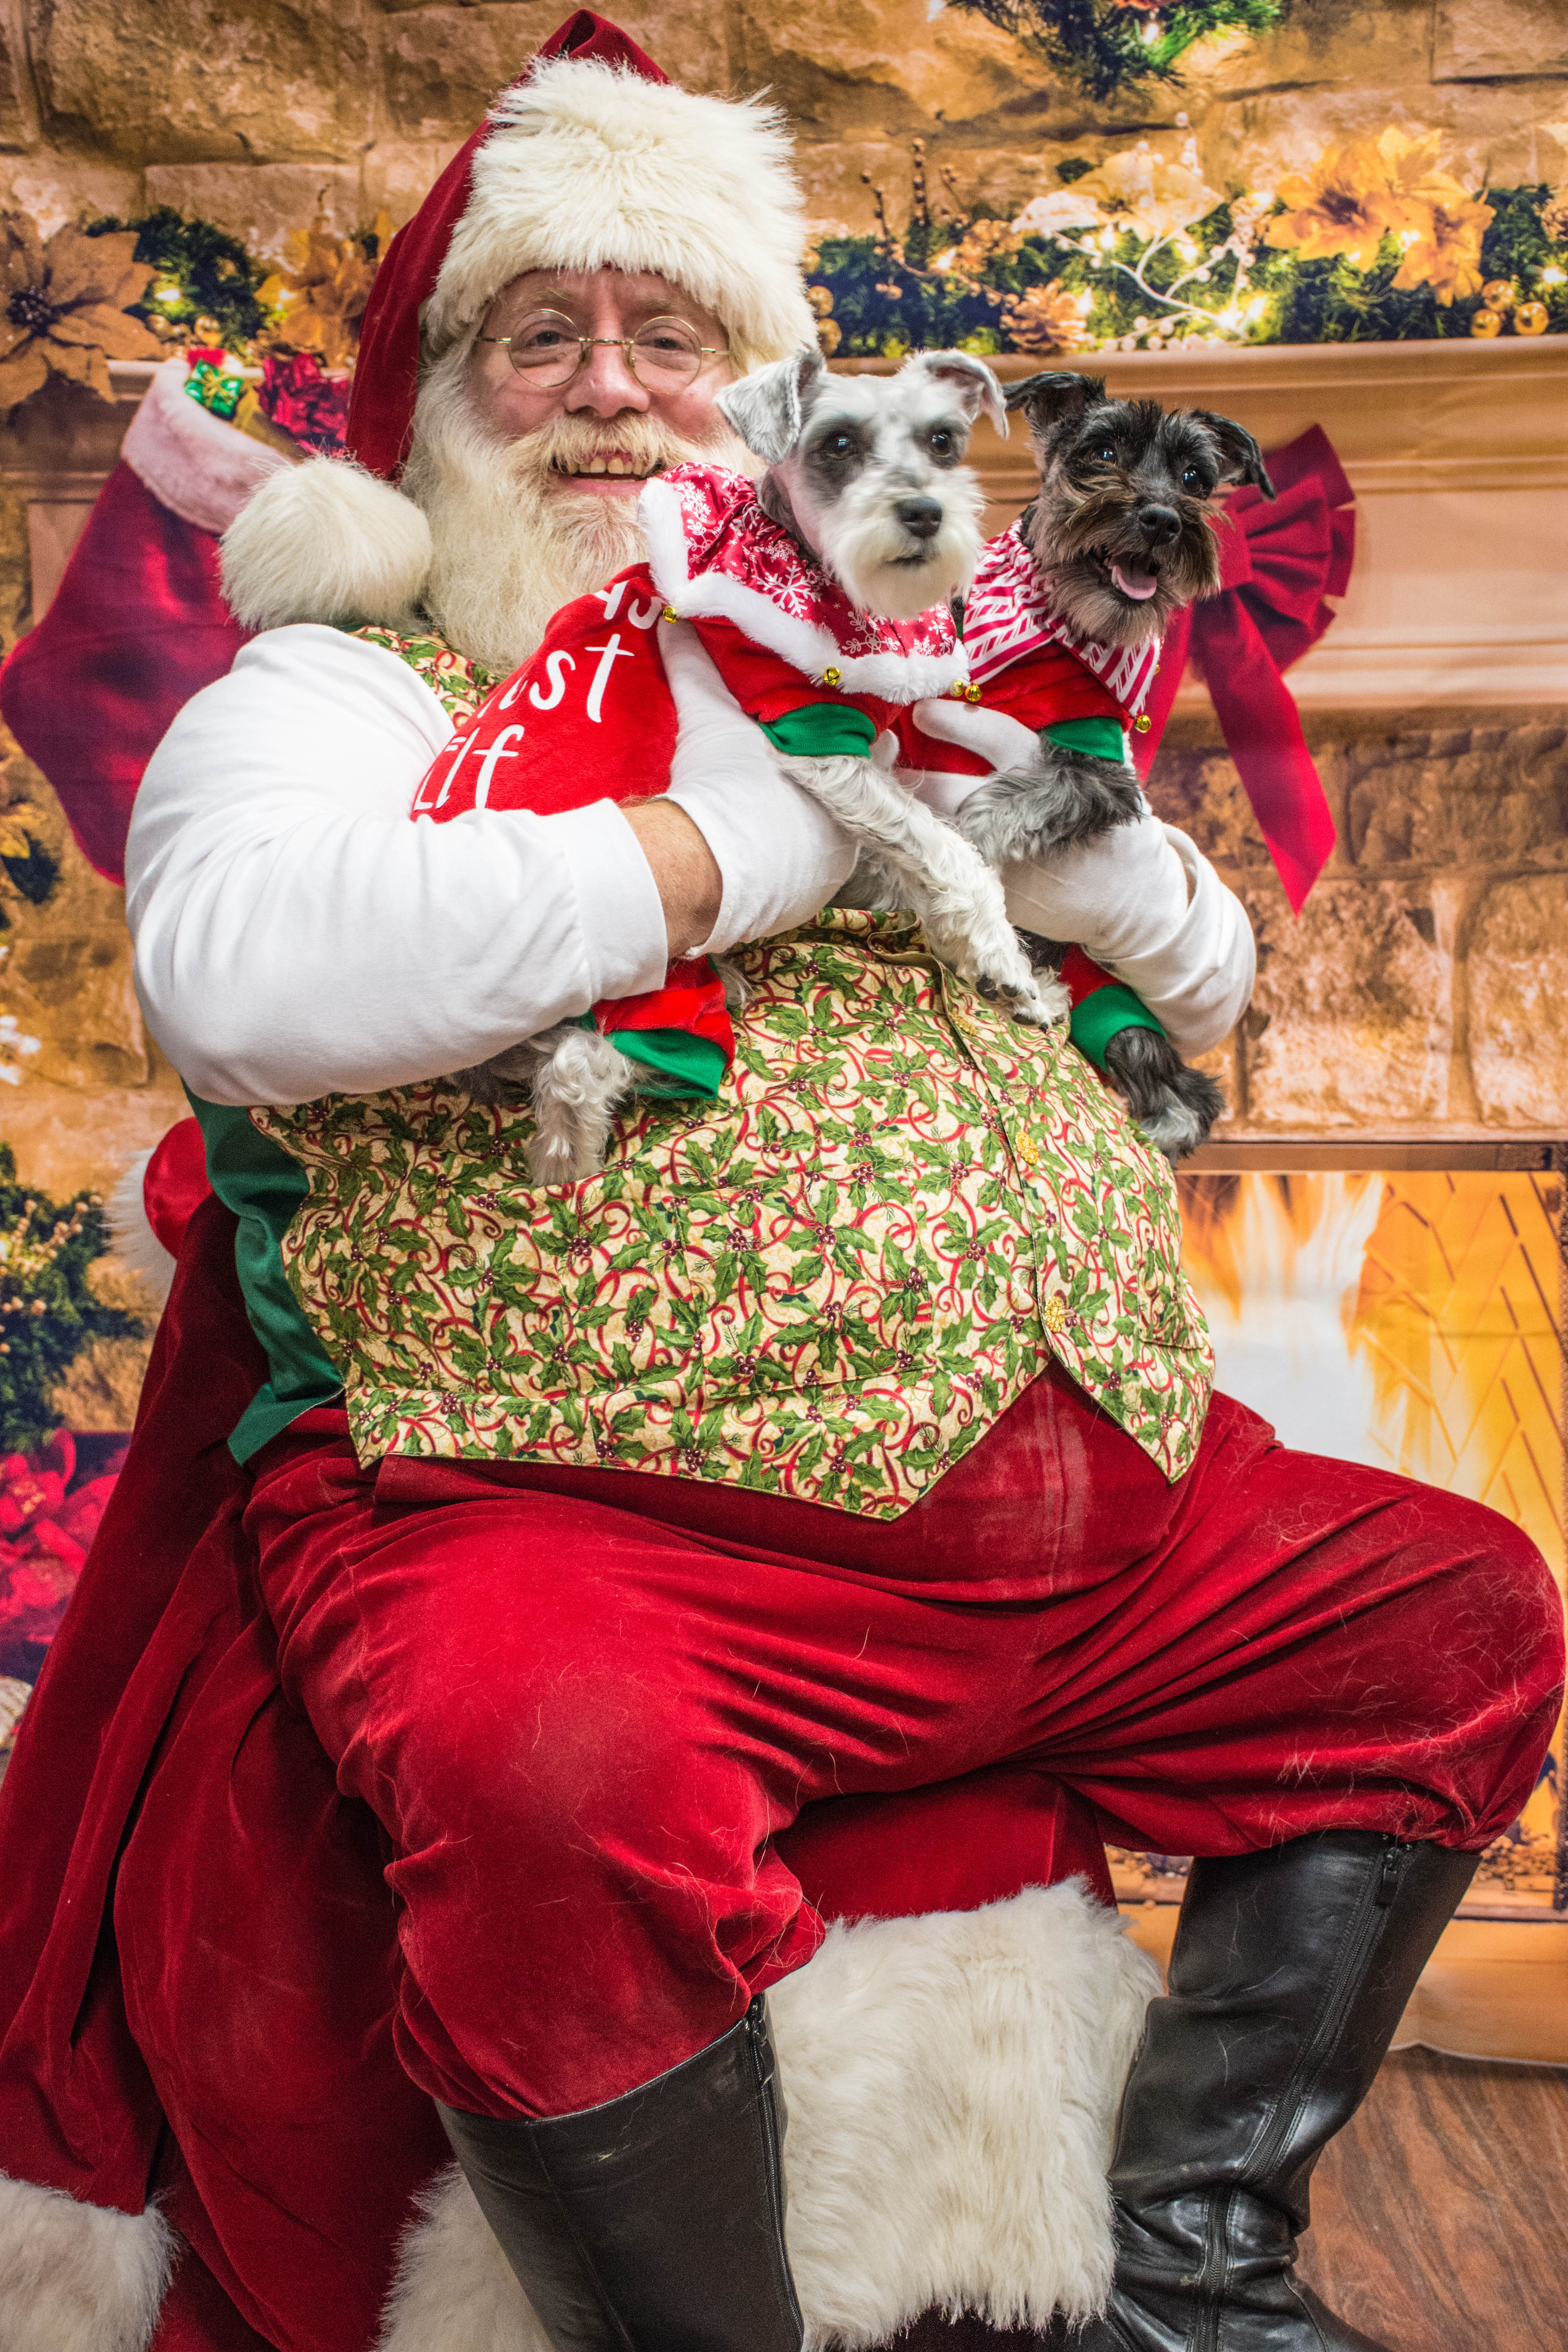
christmas, santa claus, fictional character, event, canidae, sporting group, costume, photography, tradition, holiday, companion dog, christmas eve, stock photography, fawn, fur, costume design